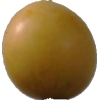
Label: cherry_wax